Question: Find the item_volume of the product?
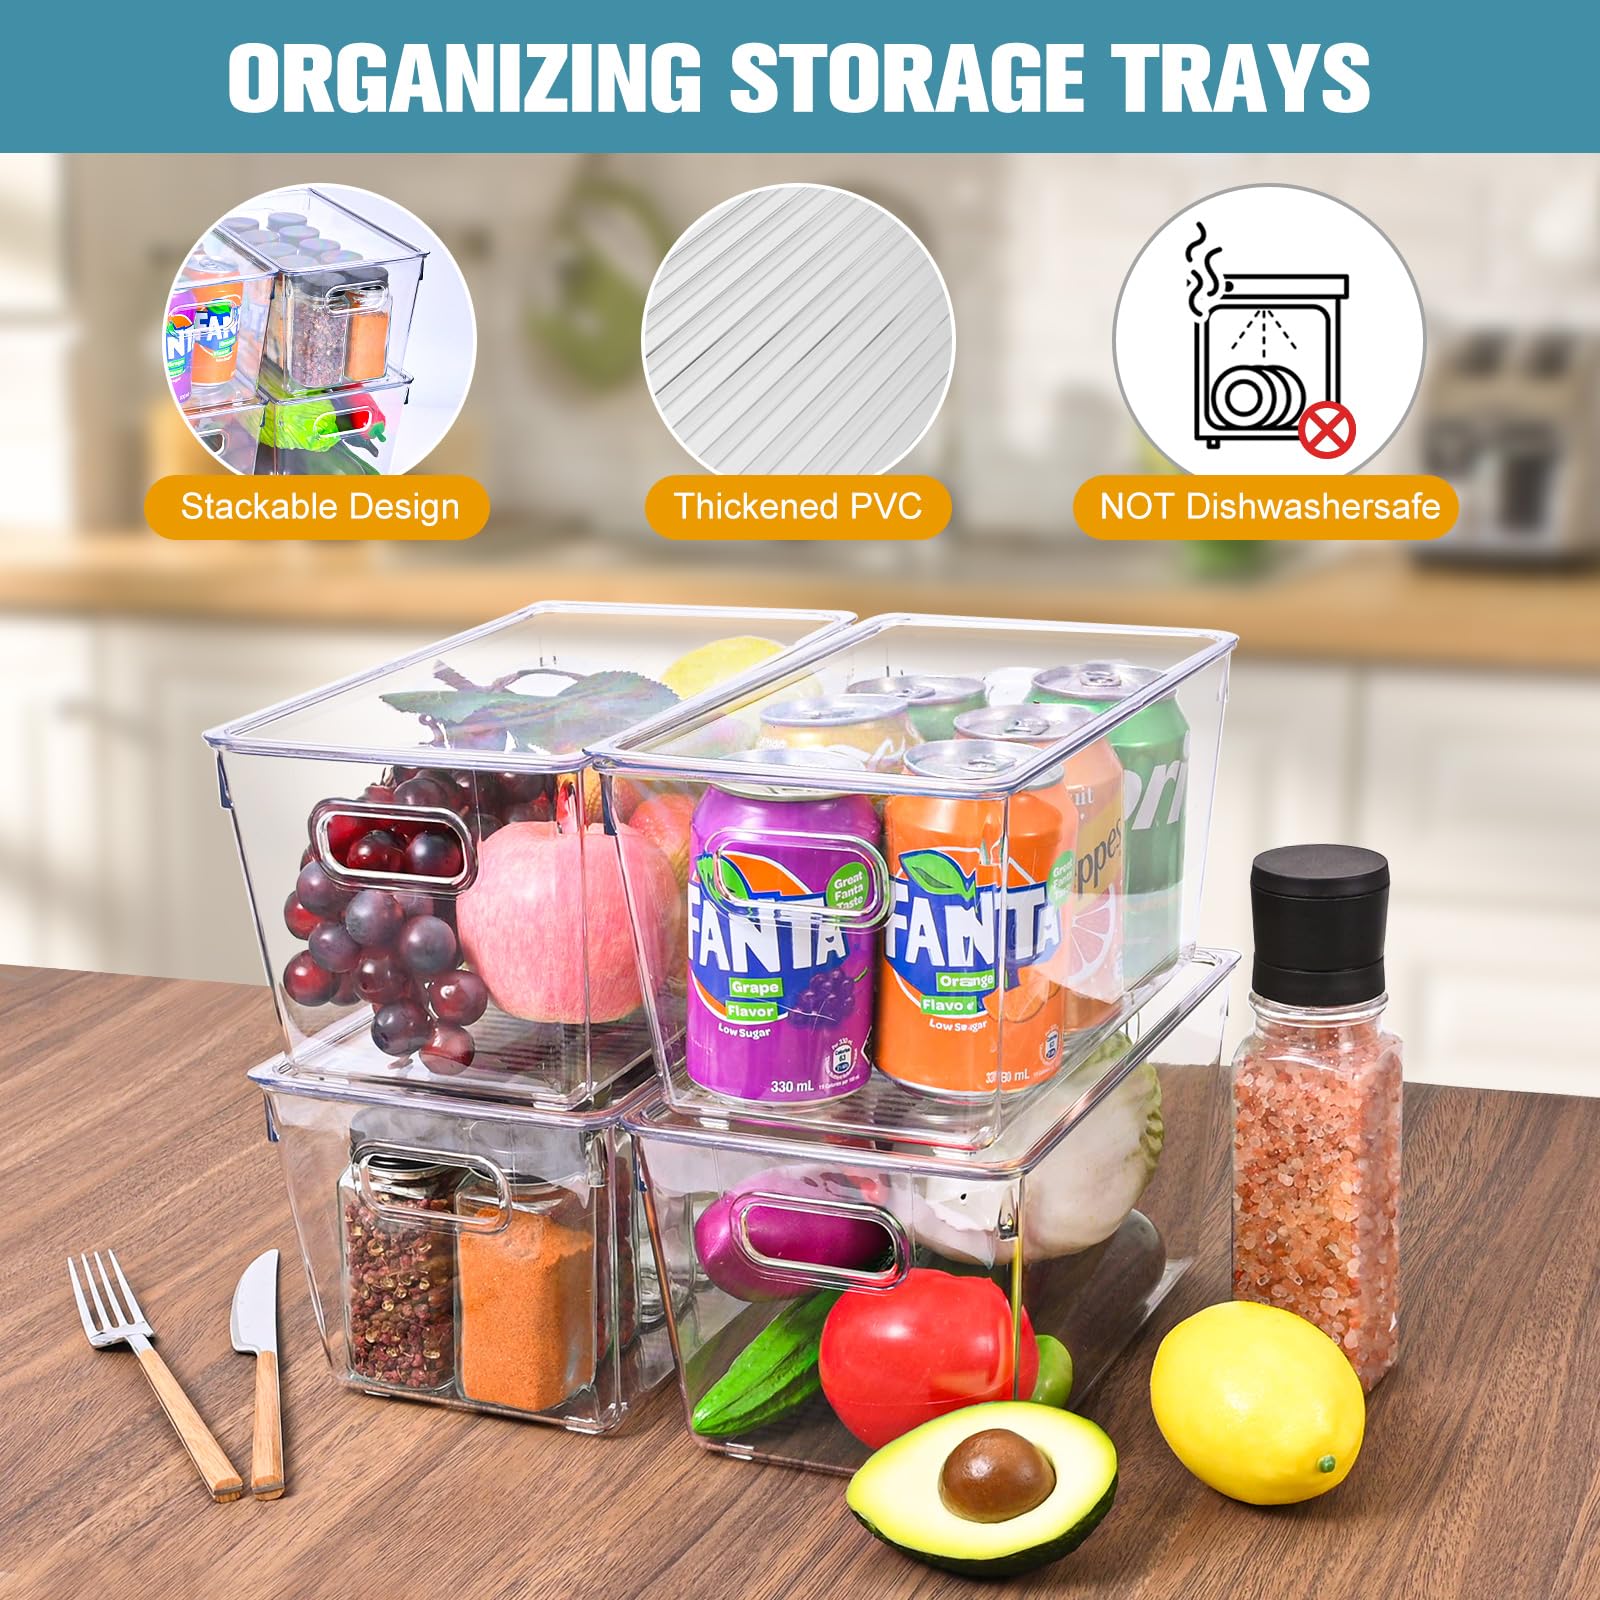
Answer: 330.0 millilitre